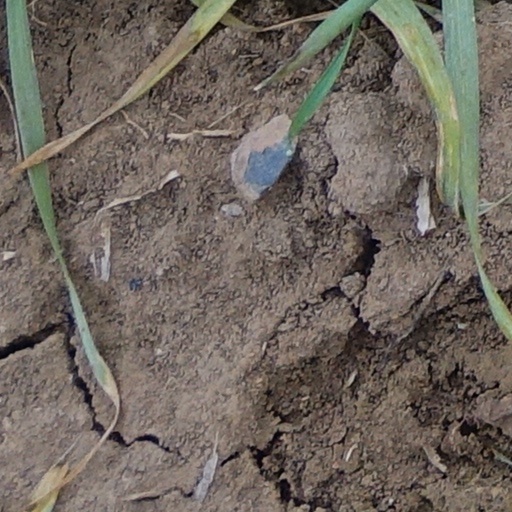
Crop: wheat